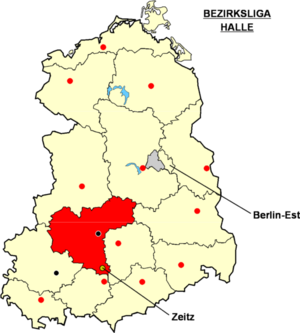
Localisation de Zeitz dans la ""Bezirksliga Halle"" à l'époque de la RDA Catégorie:Logo de clubs de football - Allemagne"
Le 1. FC Zeitz est un club allemand de football localisé à Zeitz dans la Saxe-Anhalt.